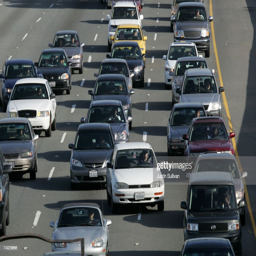
traffic is seen backed up approaching a closed section .